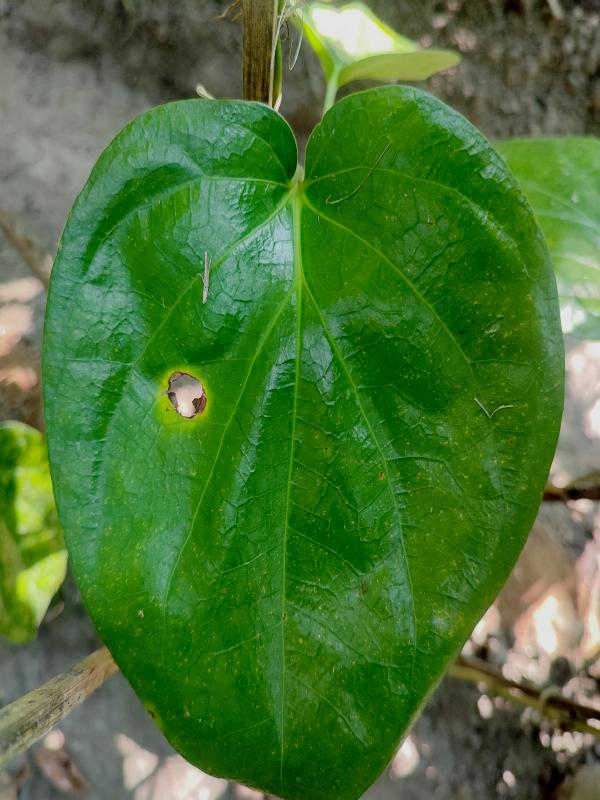
Label: Bacterial_Leaf_Disease